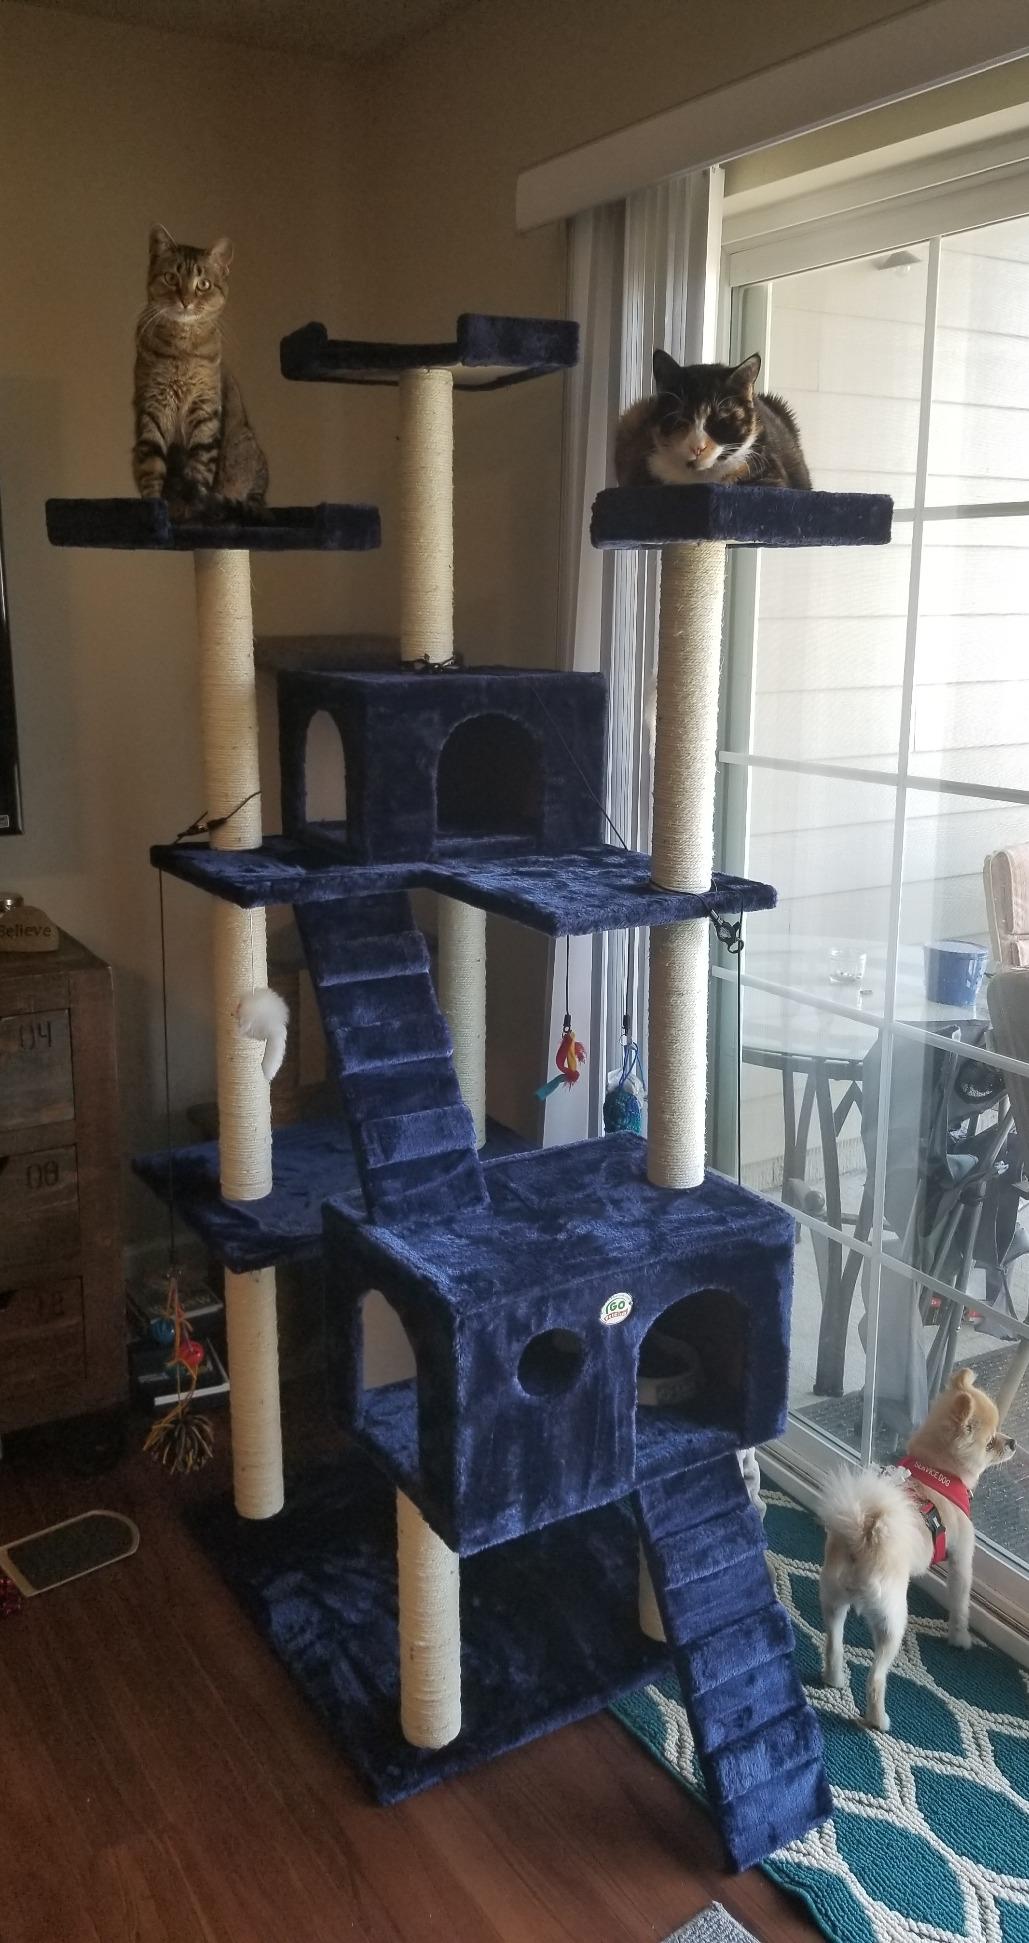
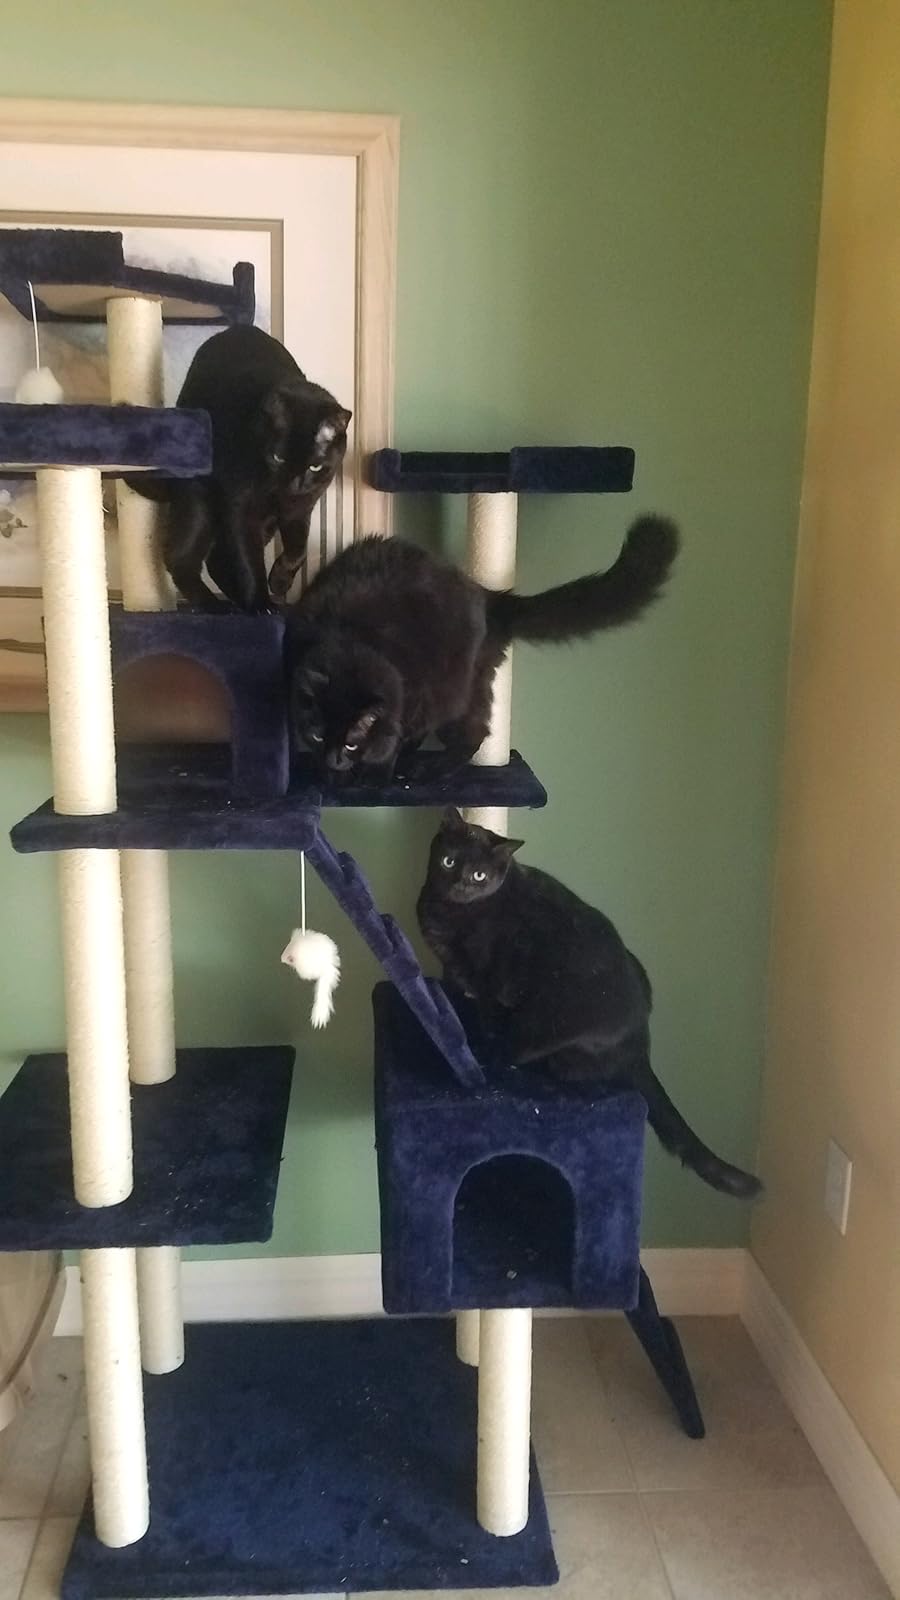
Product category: items_cat tree
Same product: yes